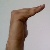
The image shows a hand gesture representing a space in Indian Sign Language.